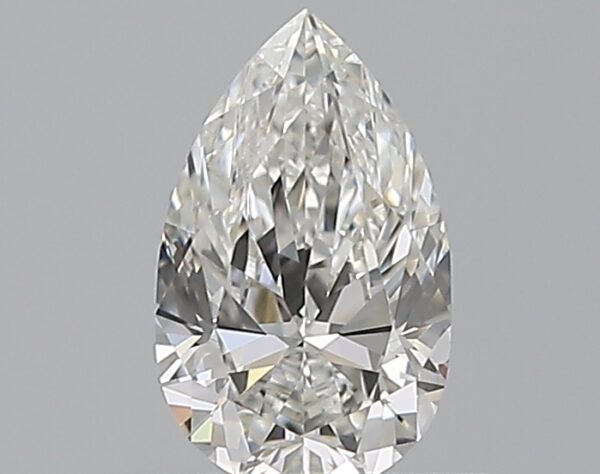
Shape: pear
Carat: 0.52
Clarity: VS1
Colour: F
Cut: EX
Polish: EX
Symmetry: VG
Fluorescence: N
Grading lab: GIA
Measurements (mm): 7.08 x 4.33 x 2.7